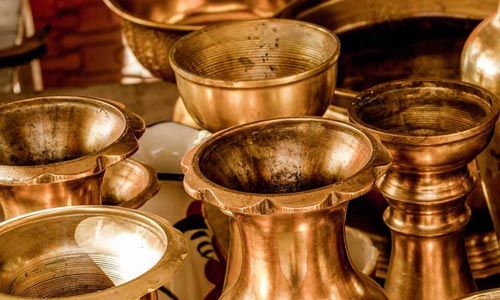
Label: trash